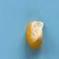
Maize quality: Good